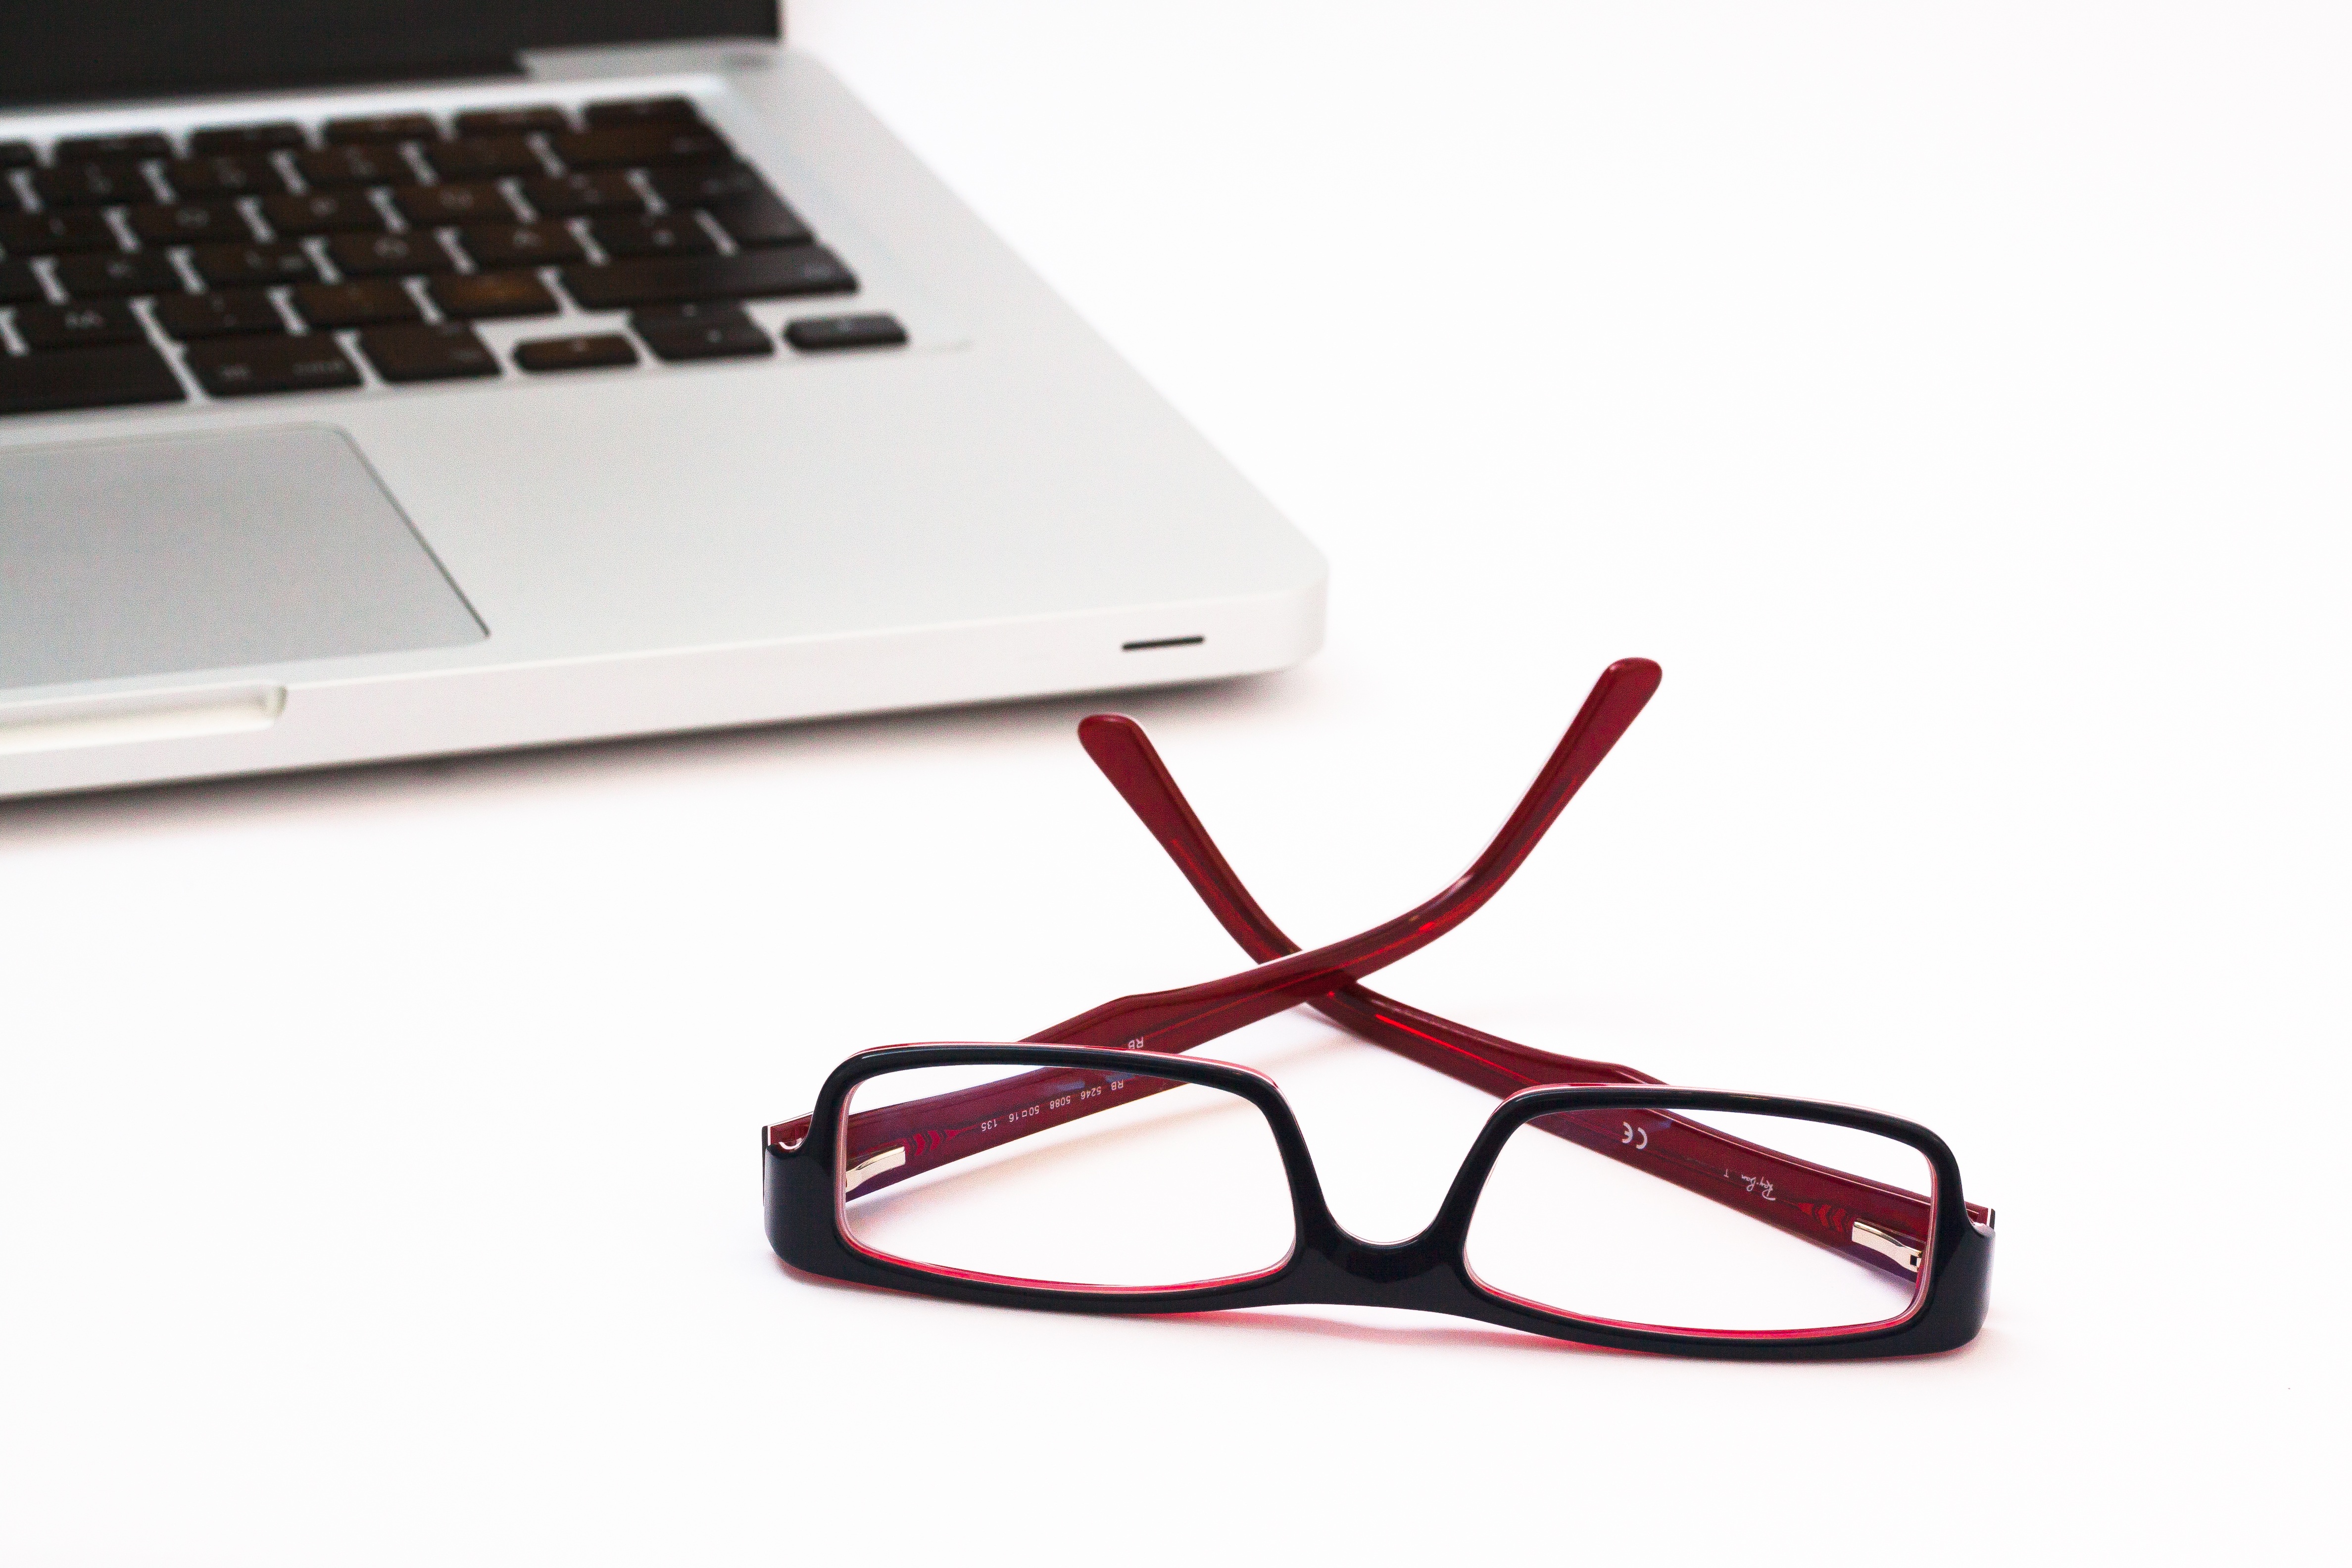
laptop, technology, red, office, blue, business, leisure, product, font, silver, glasses, eyewear, magenta, multimedia, workplace, reading glasses, vision care